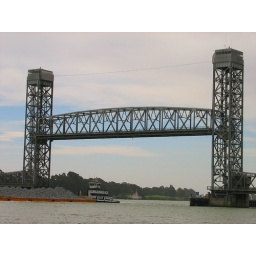
rio vista draw bridge over the sacramento river - rio vista, california